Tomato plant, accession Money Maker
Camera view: horizontal (90 deg, fisheye); turntable rotation: 90 degrees
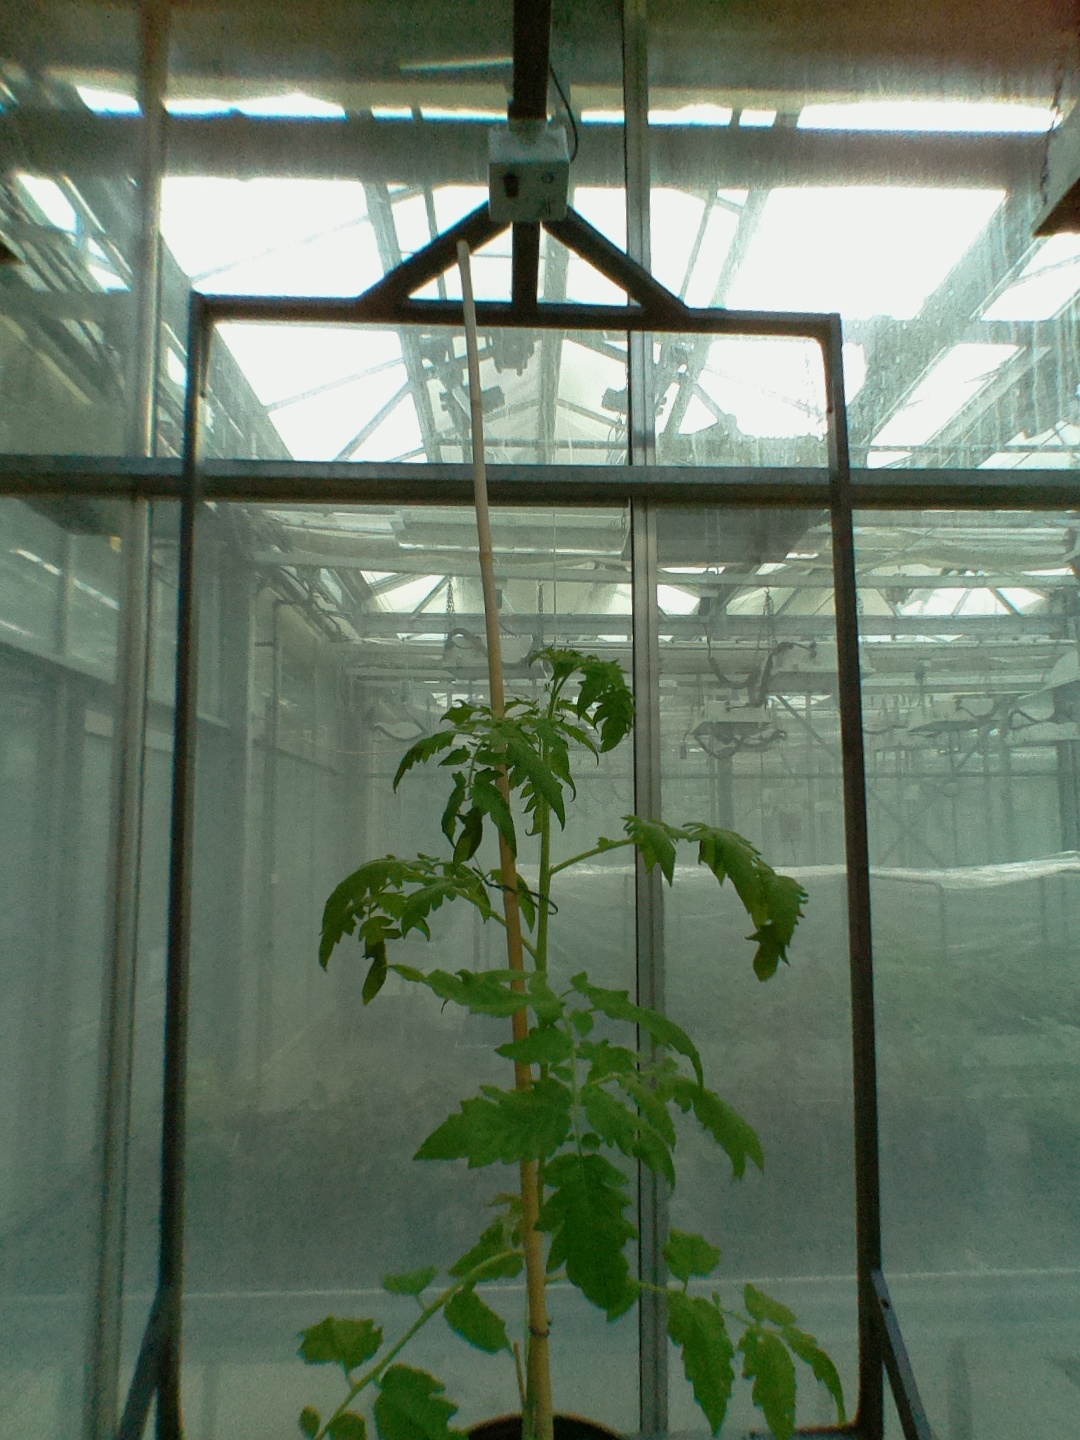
BBCH growth stage 15: 10 of true leaves visible